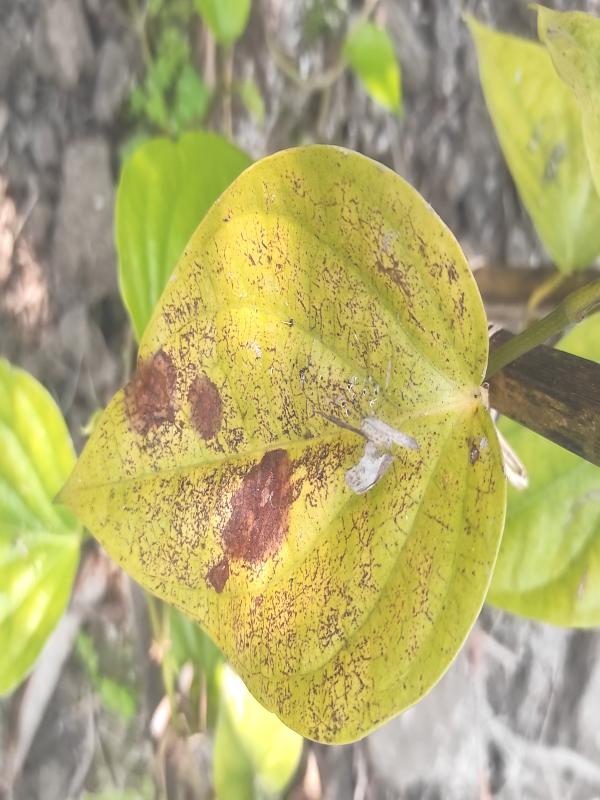
Label: Fungal_Brown_Spot_Disease